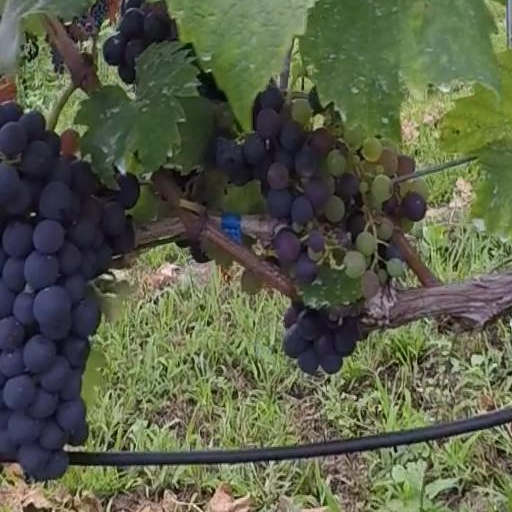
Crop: grape